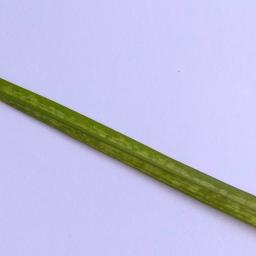
Label: Rice___Healthy